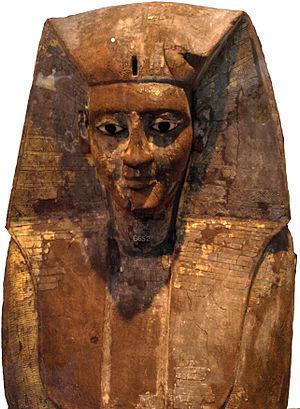
Le Département de l'Égypte ancienne et du Soudan est un département historique du British Museum, abritant la plus grande et la plus complète collection d'antiquités égyptiennes au monde à l'exception du Musée égyptien du Caire.
Noubkheperrê Antef, nommé Antef V, VI ou VII suivant les égyptologues, est un roi de Thèbes de la XVIIᵉ dynastie. Manéthon l’appelle Antef.